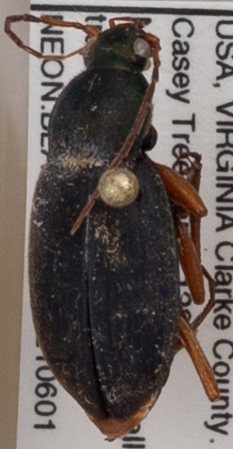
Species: Chlaenius aestivus
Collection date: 2021-06-01
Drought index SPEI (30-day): -0.656
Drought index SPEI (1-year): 0.32
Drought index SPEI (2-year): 0.348